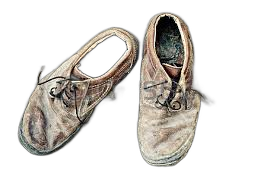
Waste category: shoes